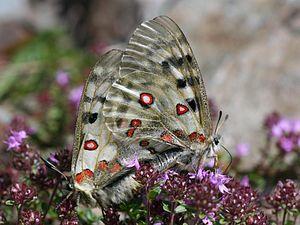
L'Apollon est une espèce de lépidoptères appartenant à la famille des Papilionidae et à la sous-famille des Parnassiinae.